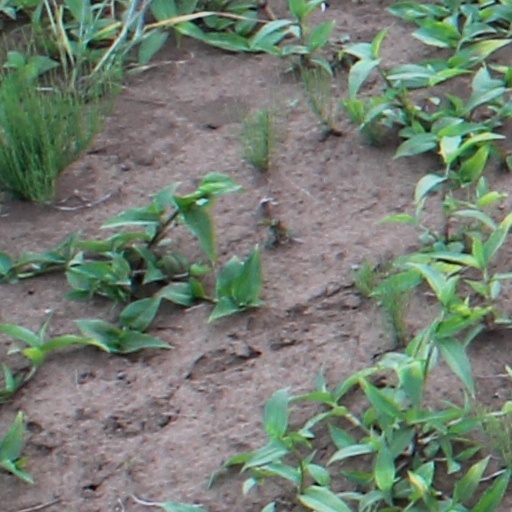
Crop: wheat